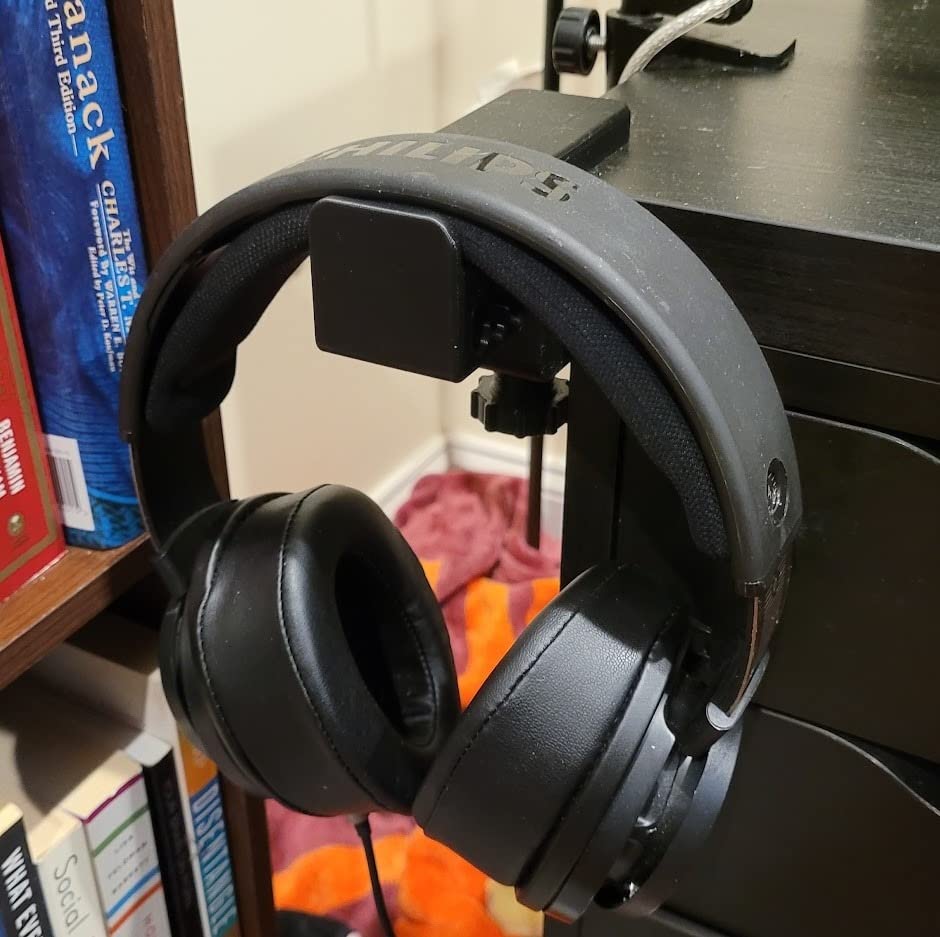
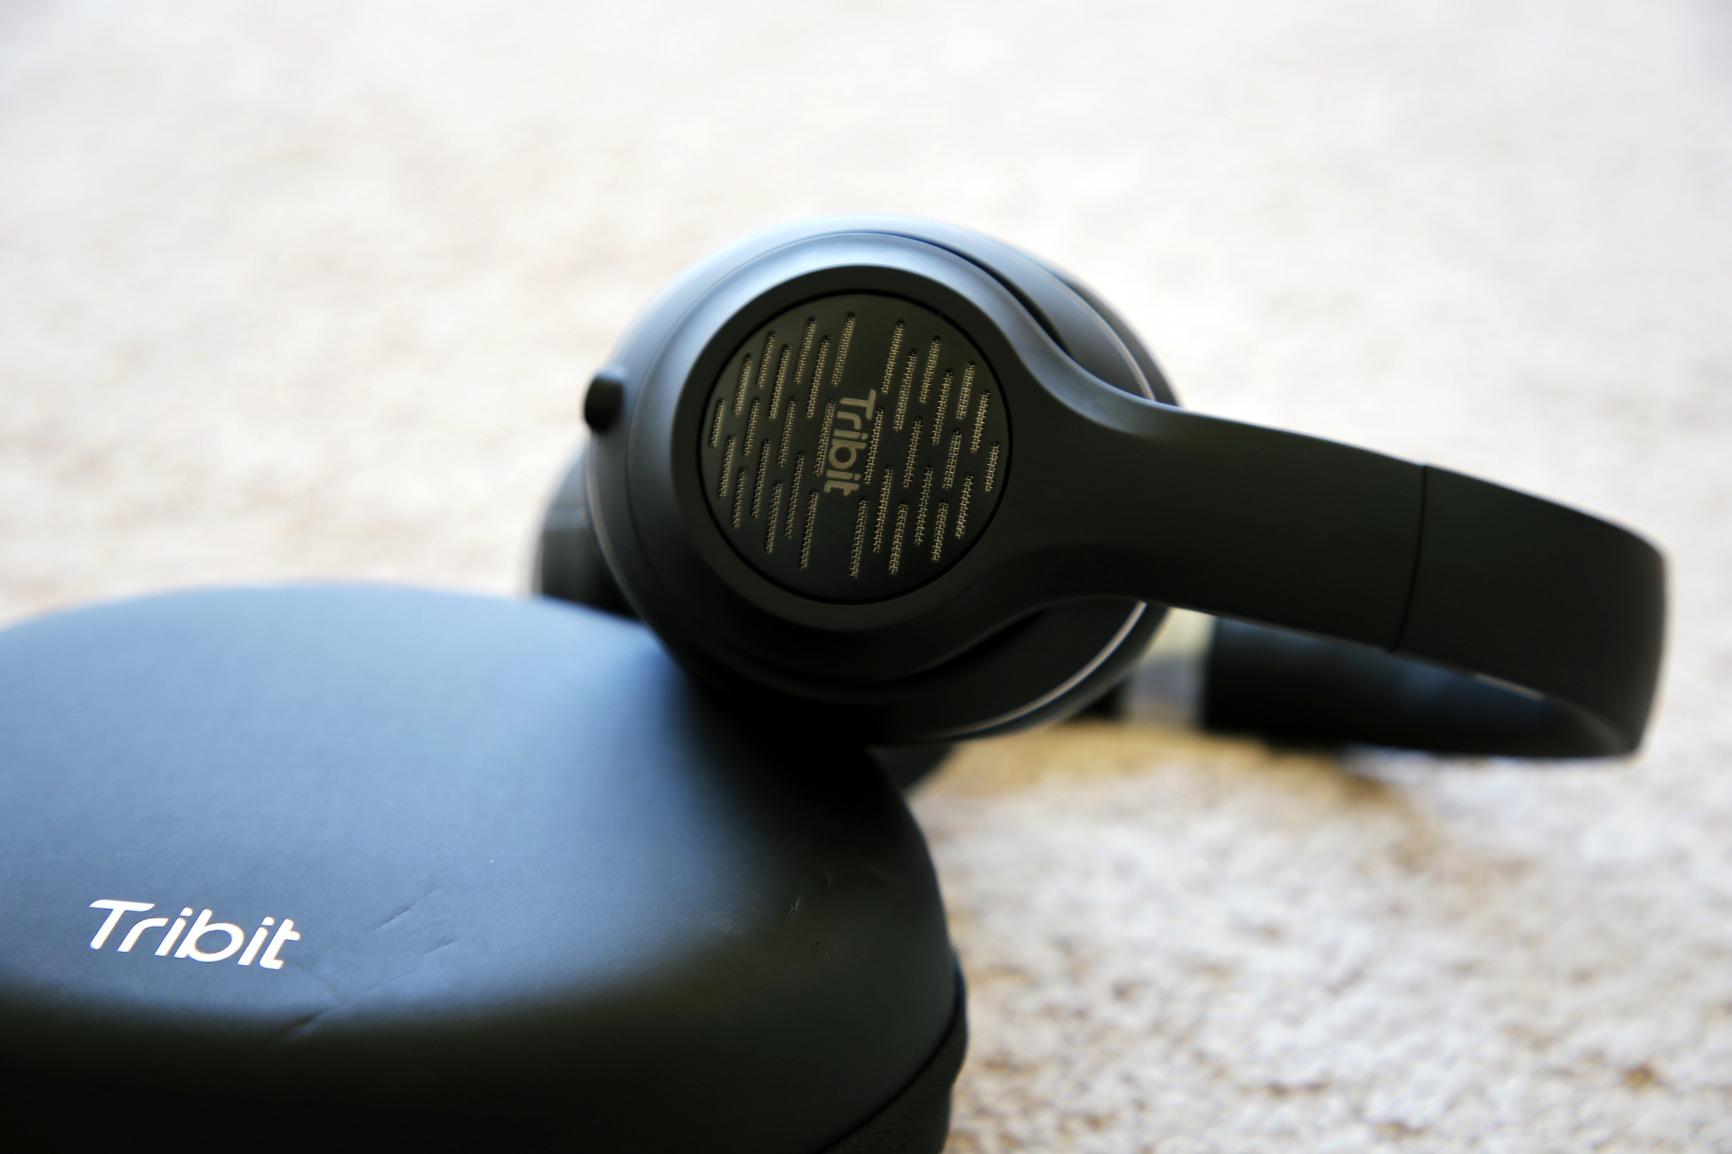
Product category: headphones
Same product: no